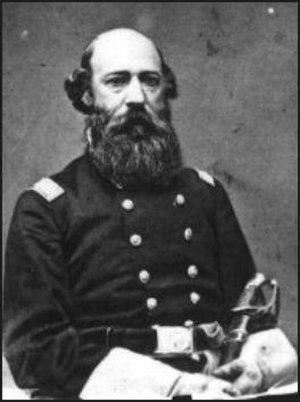
Jacob Gartner Lauman, est un homme d'affaires américain éminent de l'Iowa et un général controversé dans l'armée de l'Union pendant la guerre de Sécession.